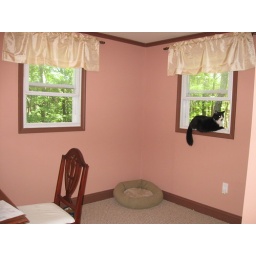
the walls are not really as pink as they appear in the pictures.